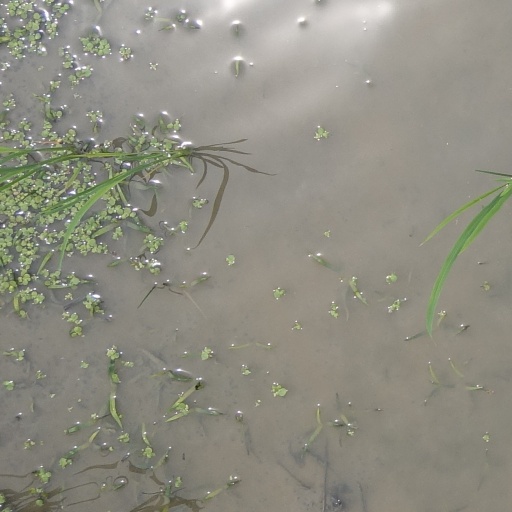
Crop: rice